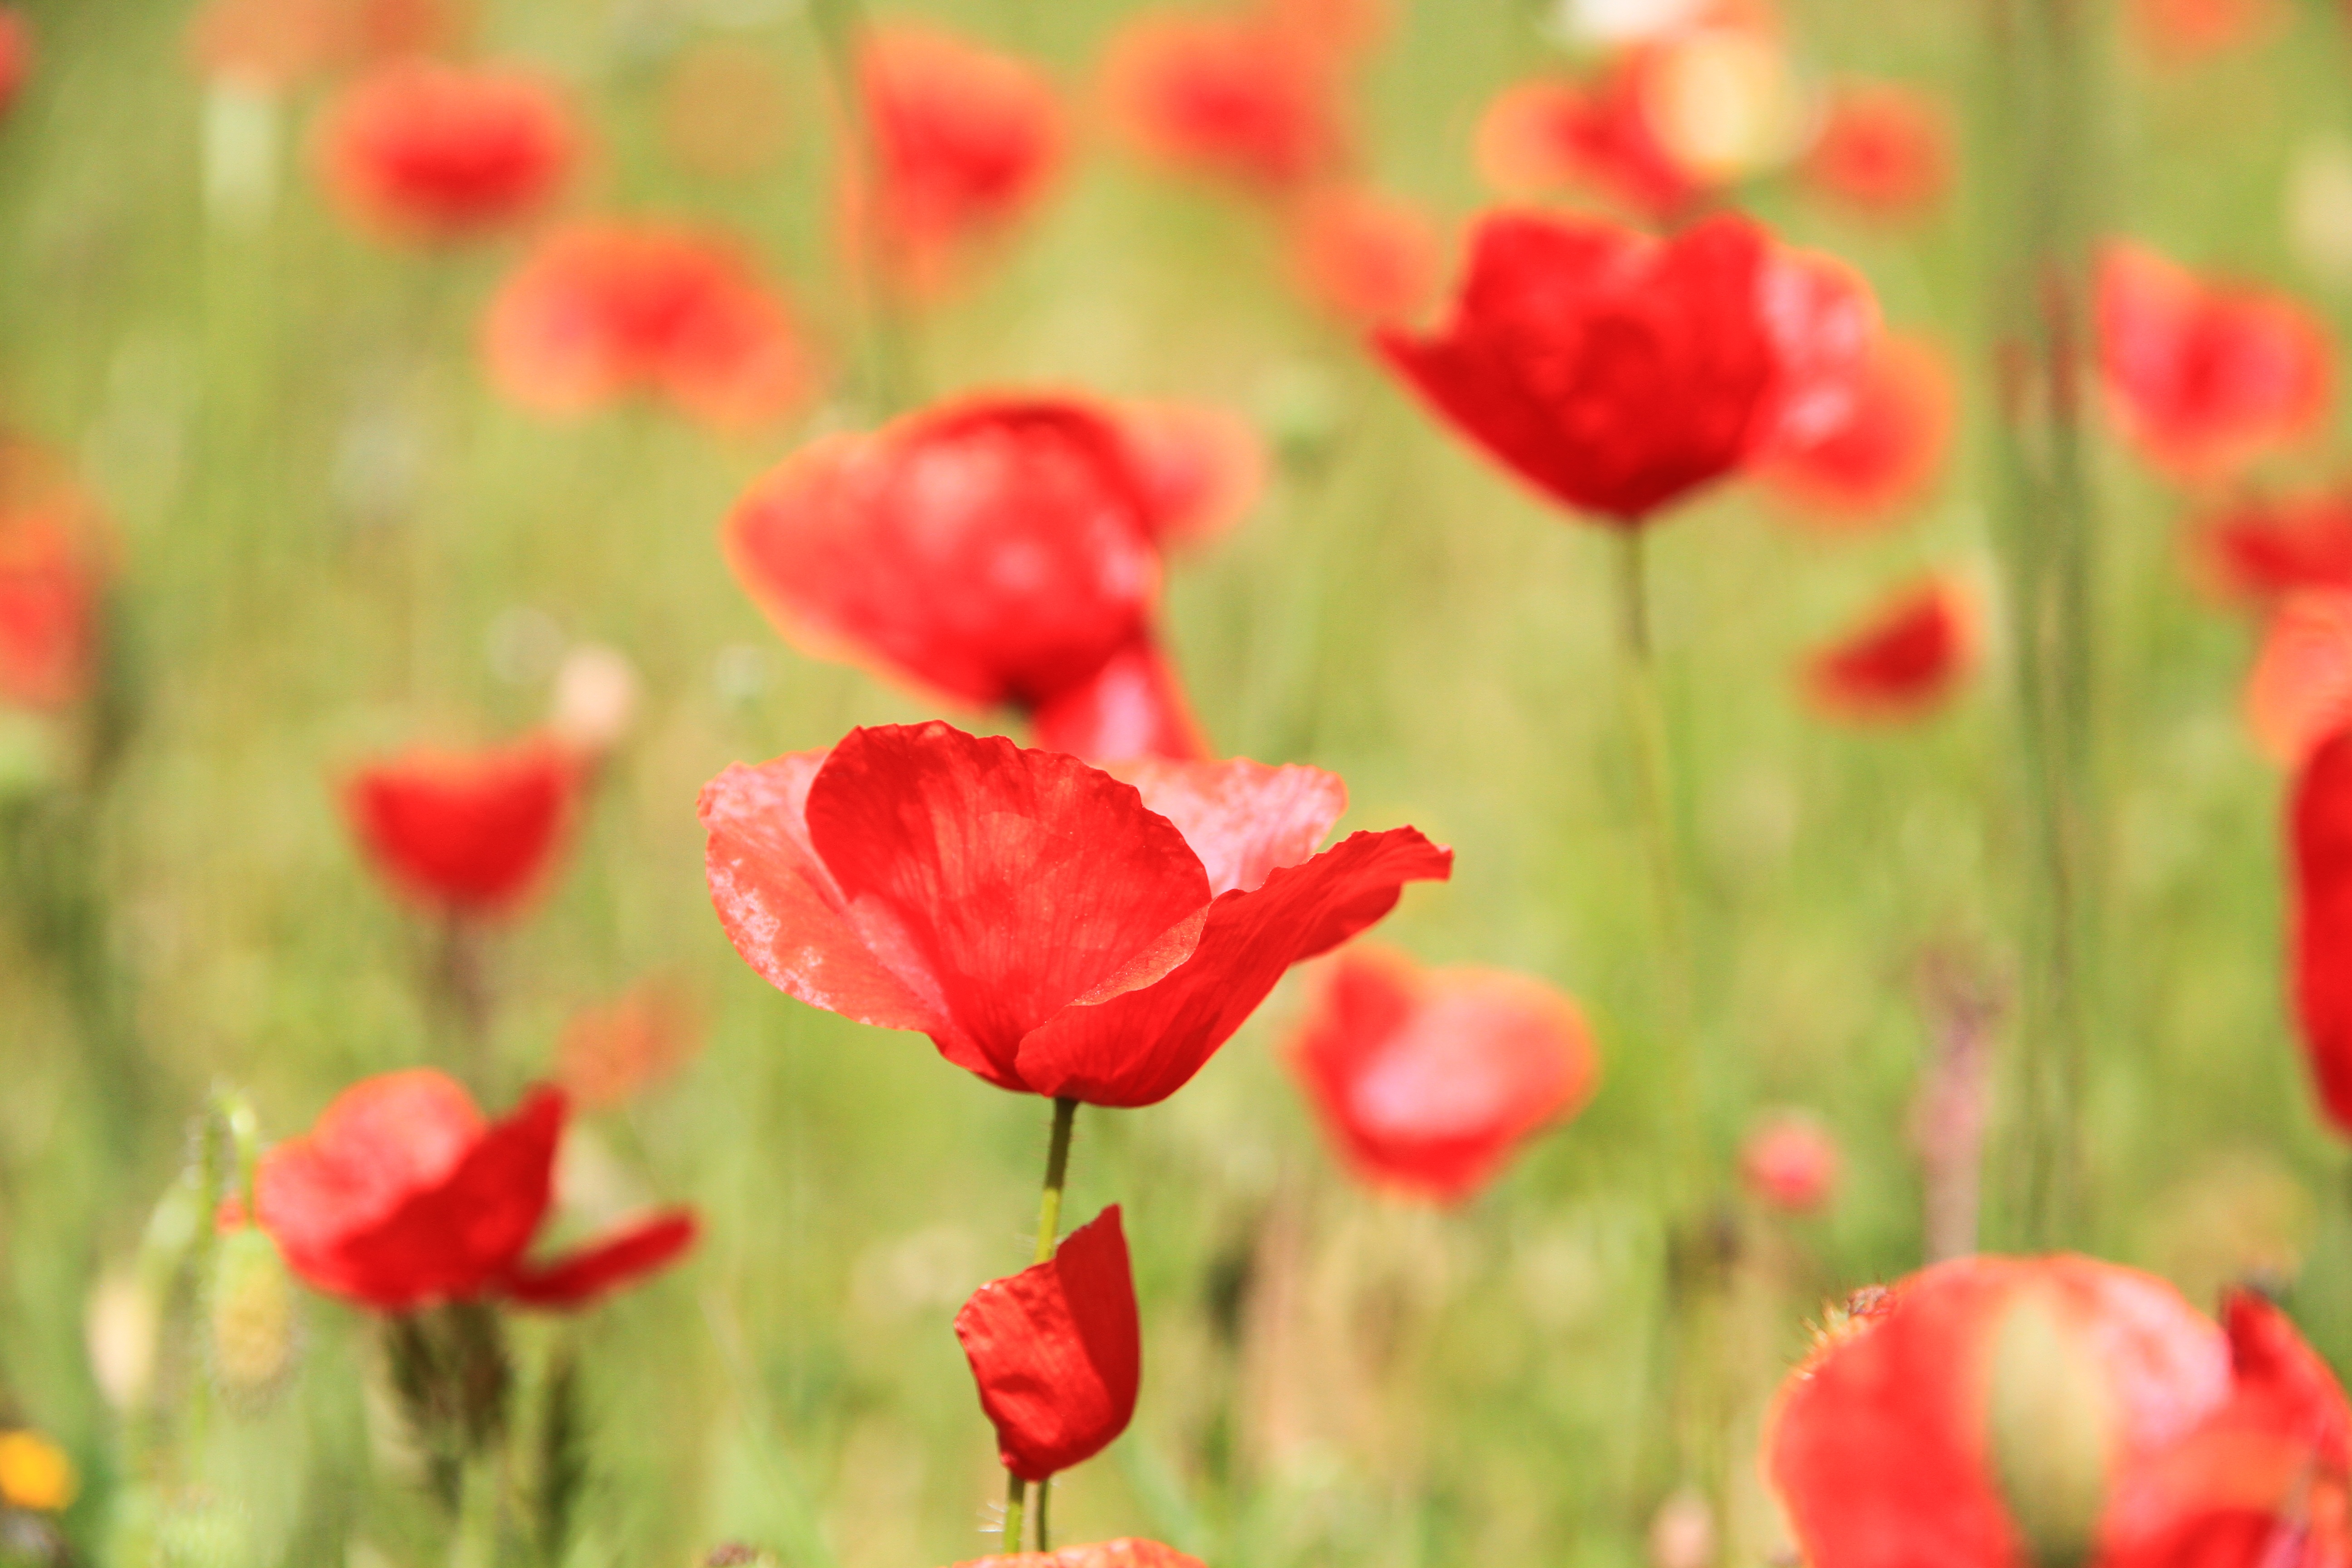
plant, field, meadow, flower, petal, tulip, spring, red, flora, wildflower, poppy, poppies, coquelicot, flowering plant, annual plant, land plant, poppy family